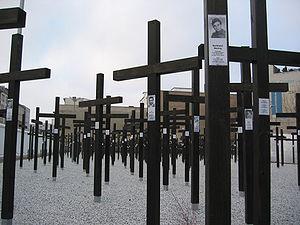
Le mur de Berlin, « mur de la honte » pour les Allemands de l'Ouest et officiellement appelé par le gouvernement est-allemand « mur de protection antifasciste », est érigé en plein Berlin dans la nuit du 12 au 13 août 1961 par la République démocratique allemande, qui tente ainsi de mettre fin à l'exode croissant de ses habitants vers la République fédérale d'Allemagne.